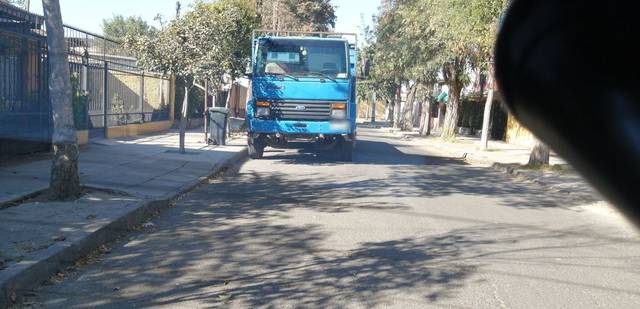
Region: Chile
Coordinates: -33.439, -70.761